Basics of blue flower colouration

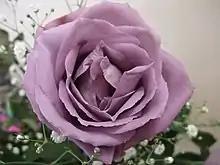
Blue rose cultivar "Applause"

The anthocyanin biosynthesis pathway is now well known and most of the enzymes are characterised. In the formation of blue pigments a few enzymes have particularly important roles, in particular flavonoid 3'5'-hydroxylase (F3'5'H) and dihydroflavonol 4-reductase (DFR).